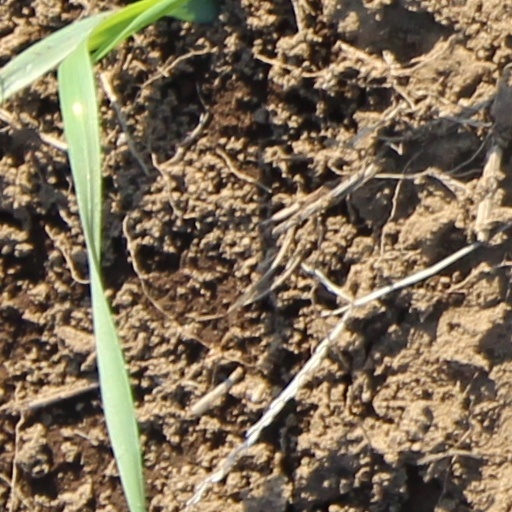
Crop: wheat